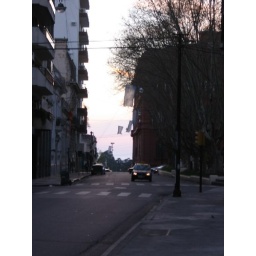
Early on my way to work. I have my office in the third floor of the old building in the background.